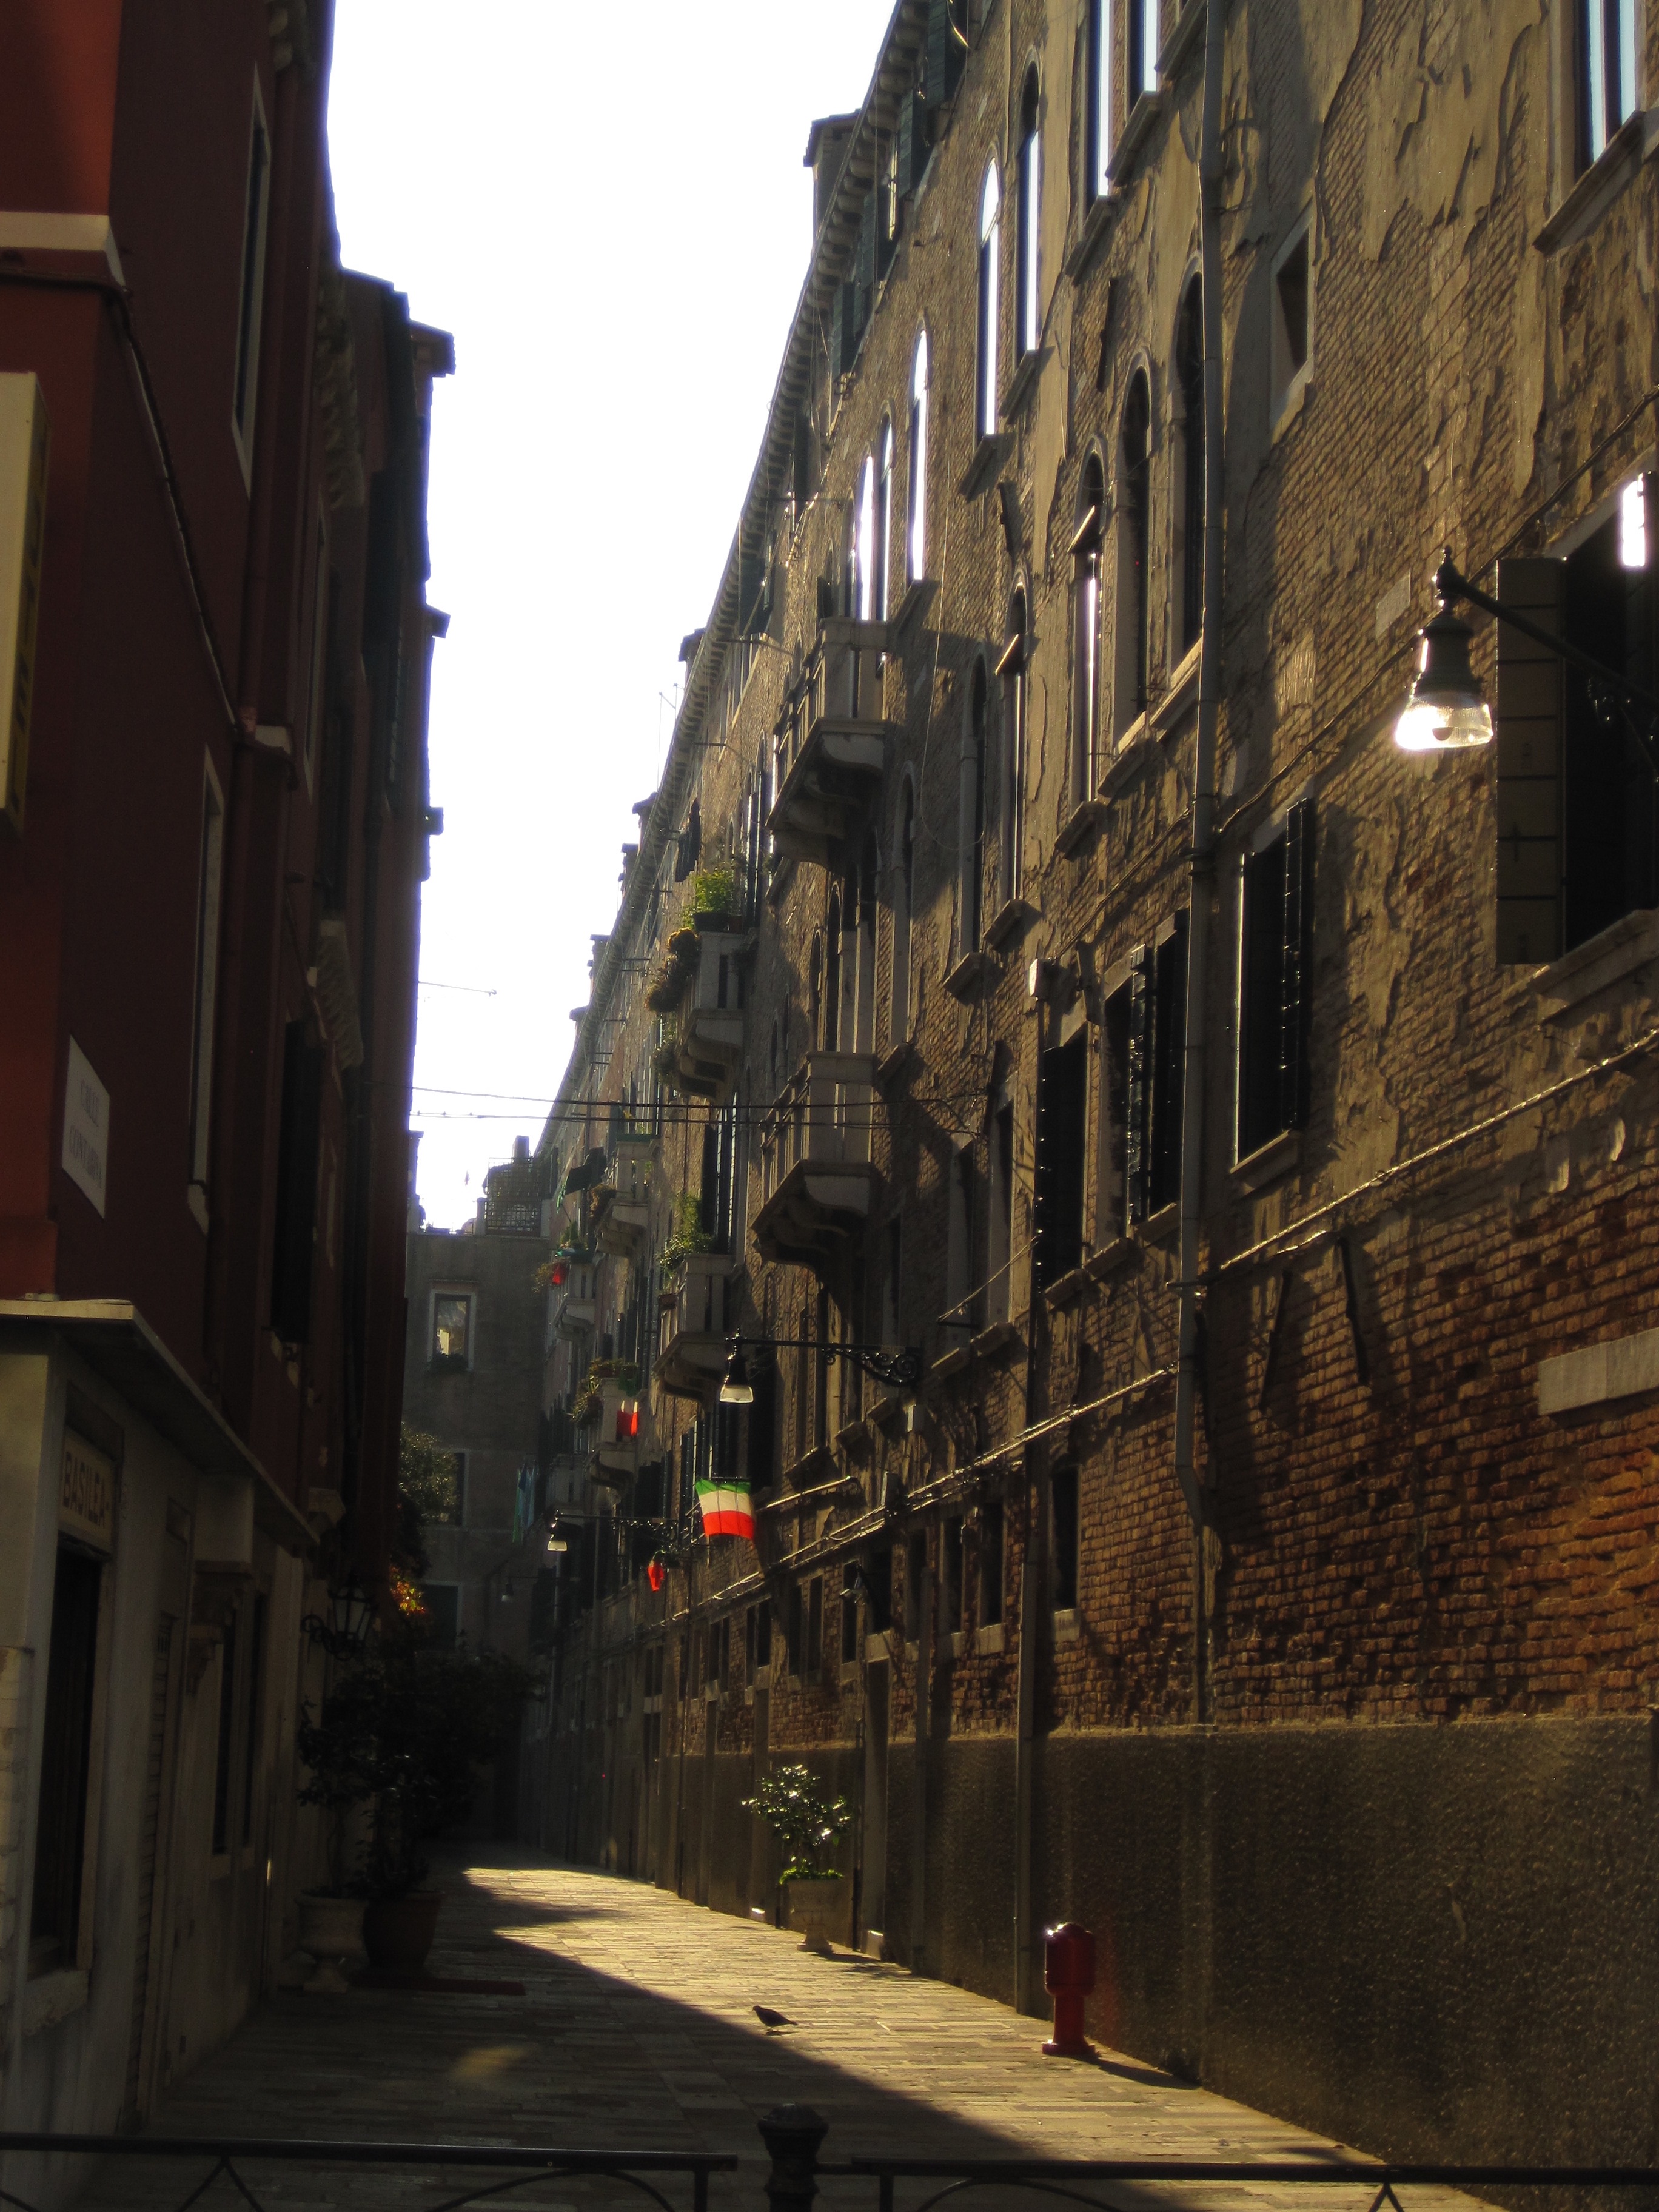
road, street, town, alley, cityscape, evening, lane, waterway, infrastructure, neighbourhood, urban area, human settlement